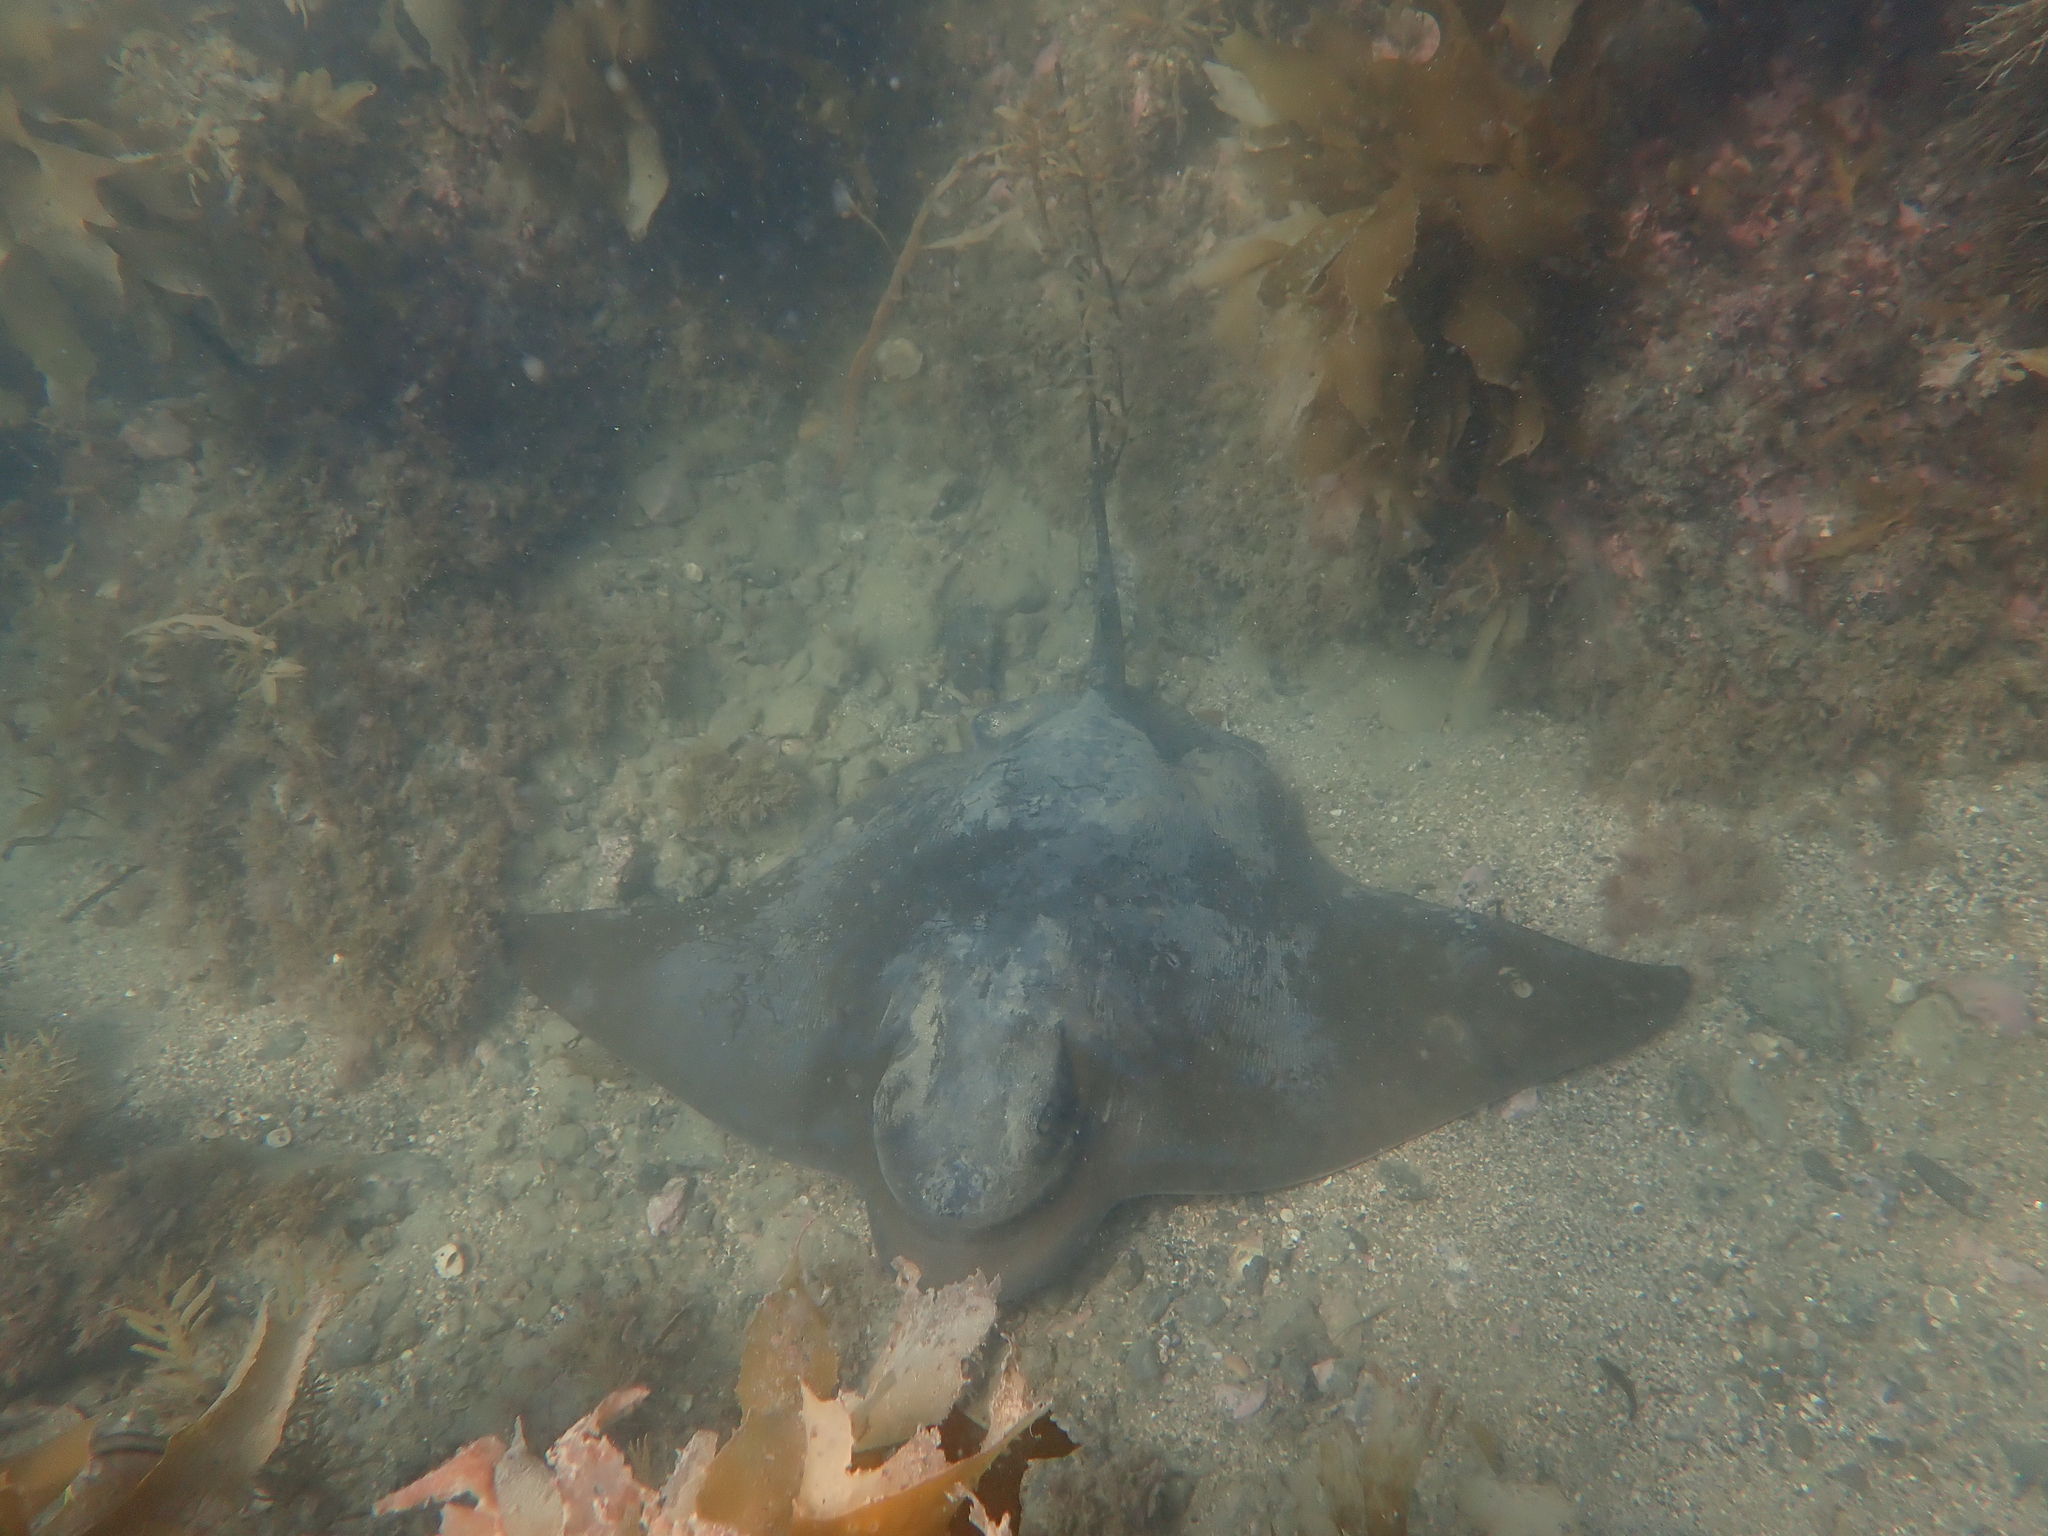
fish (species not among the labelled classes)